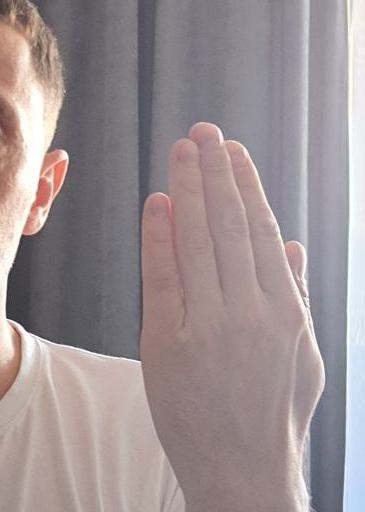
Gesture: stop_inverted